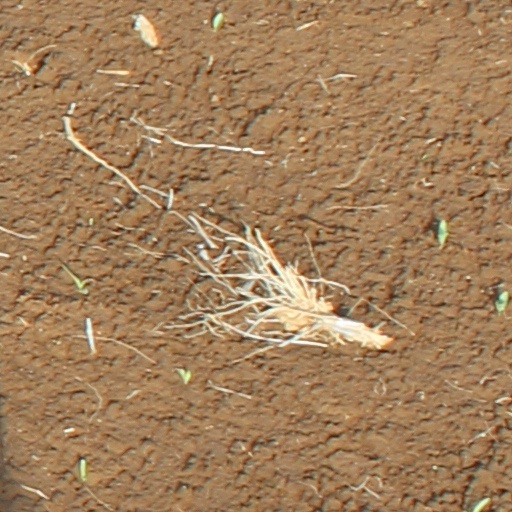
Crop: wheat